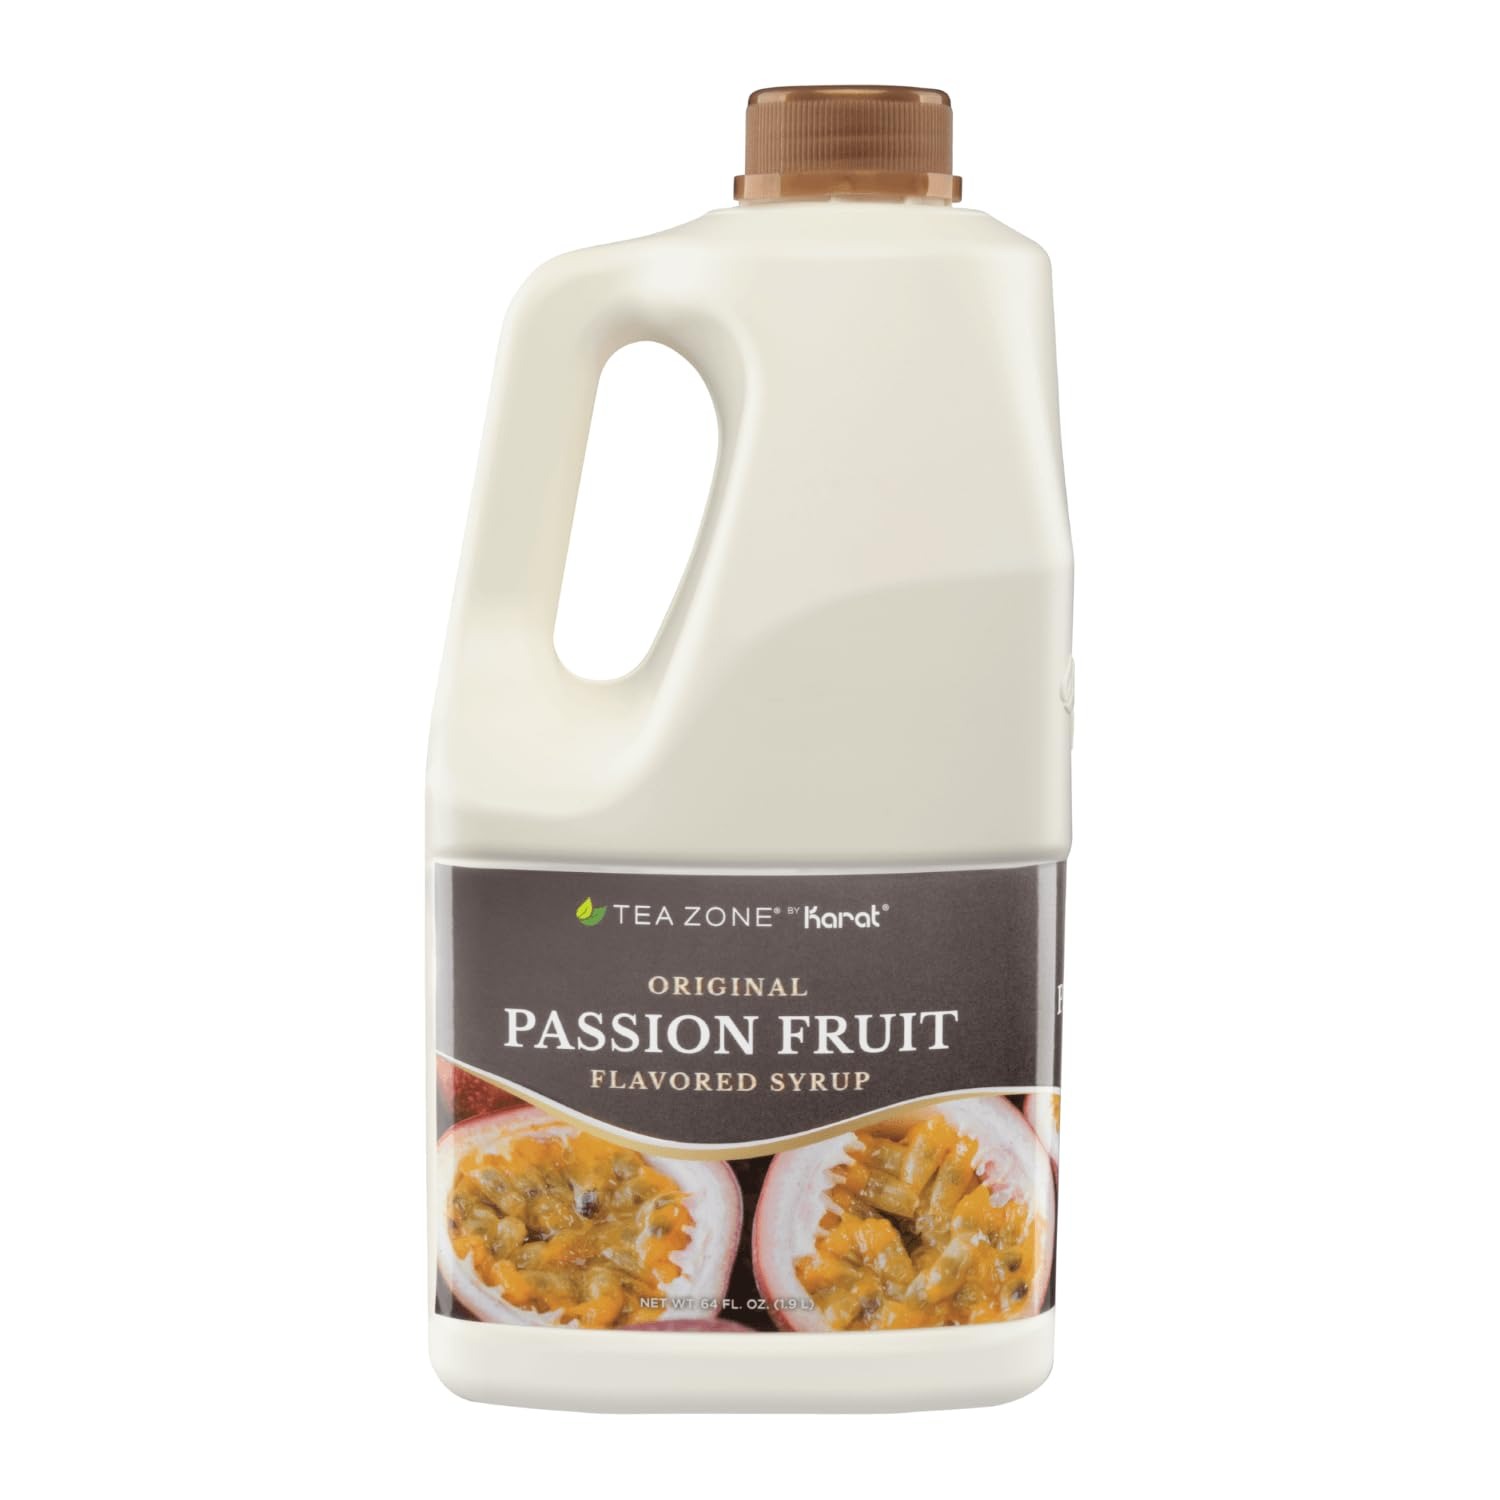
Item Name: Tea Zone 64 fl. oz Passion Fruit Syrup
Bullet Point 1: Unit Sold By: Bottle (64oz)
Bullet Point 2: Fructose, Passion, Fruit Syrup, Sugar, Xanthan Gum
Bullet Point 3: , Malic Acid, Passion Fruit Flavor, Potassium Sorbate,
Bullet Point 4: Sodium Citrate, Citric Acid, FD&C Yellow #5, FD&C Yellow #6
Value: 64.0
Unit: Fl Oz

Price: 21.92